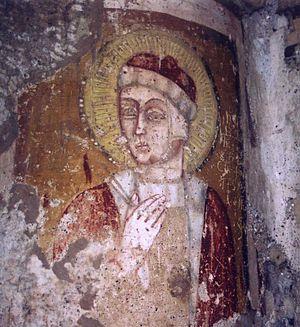
Carsulae a été une ville ombrienne de la Regio VI Umbria, et actuellement un site archéologique majeur en Ombrie.